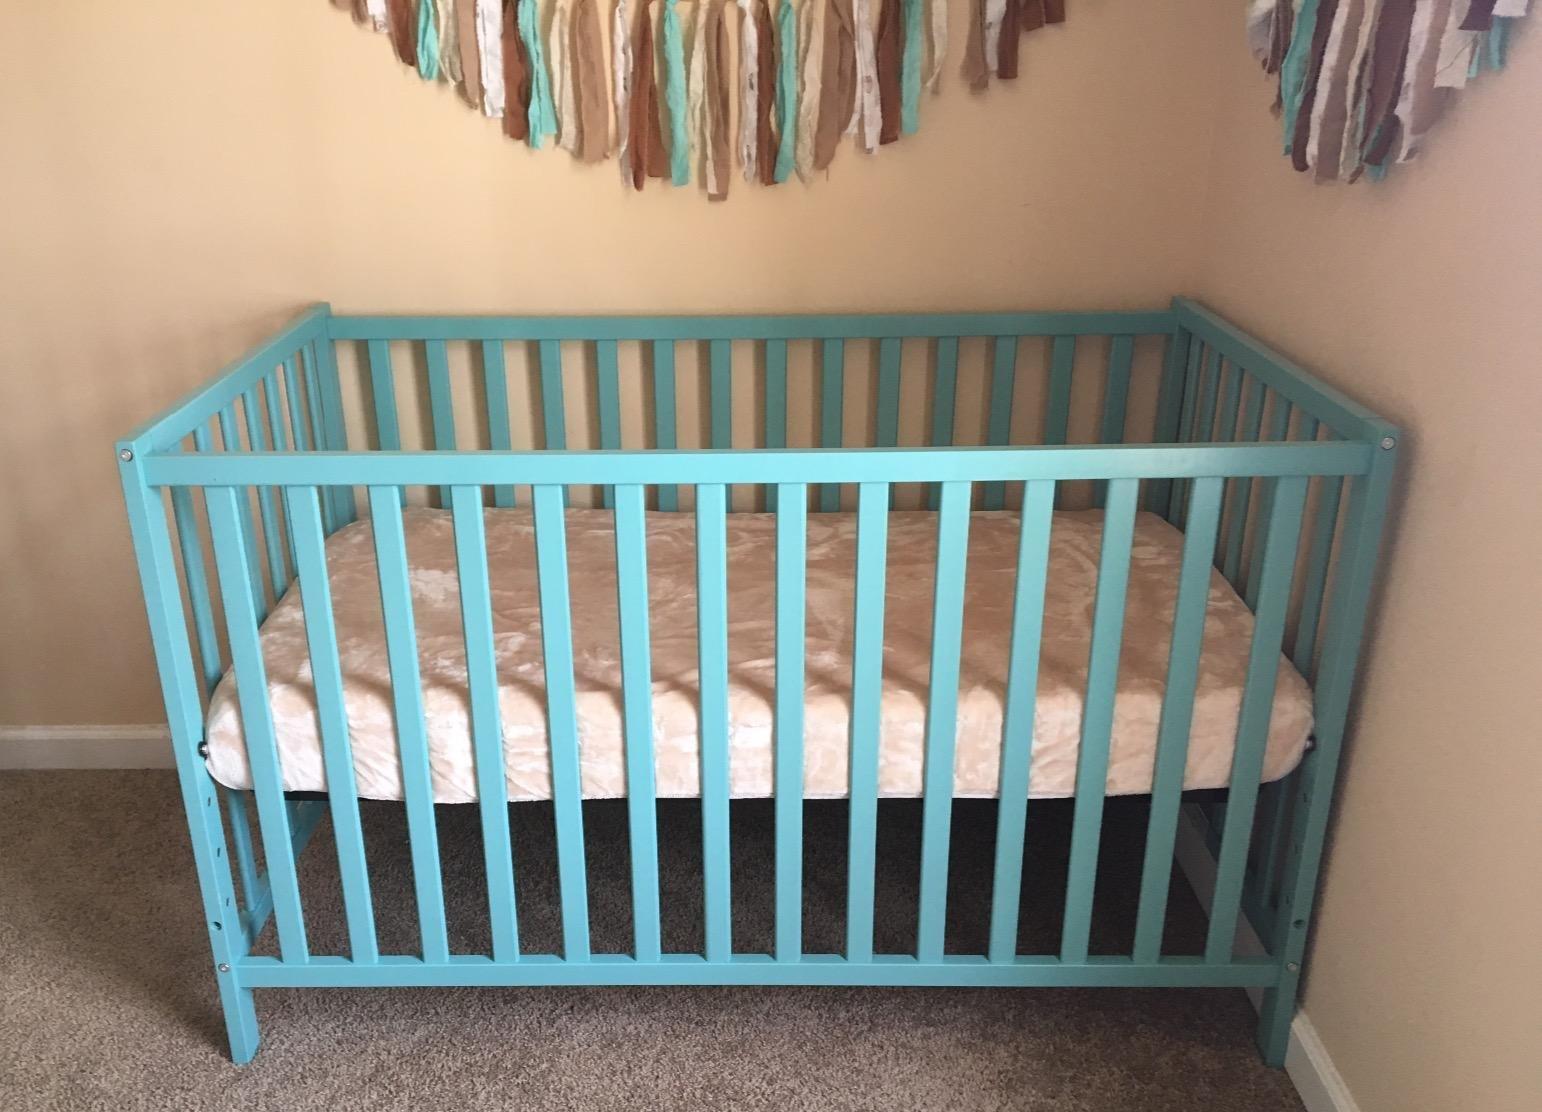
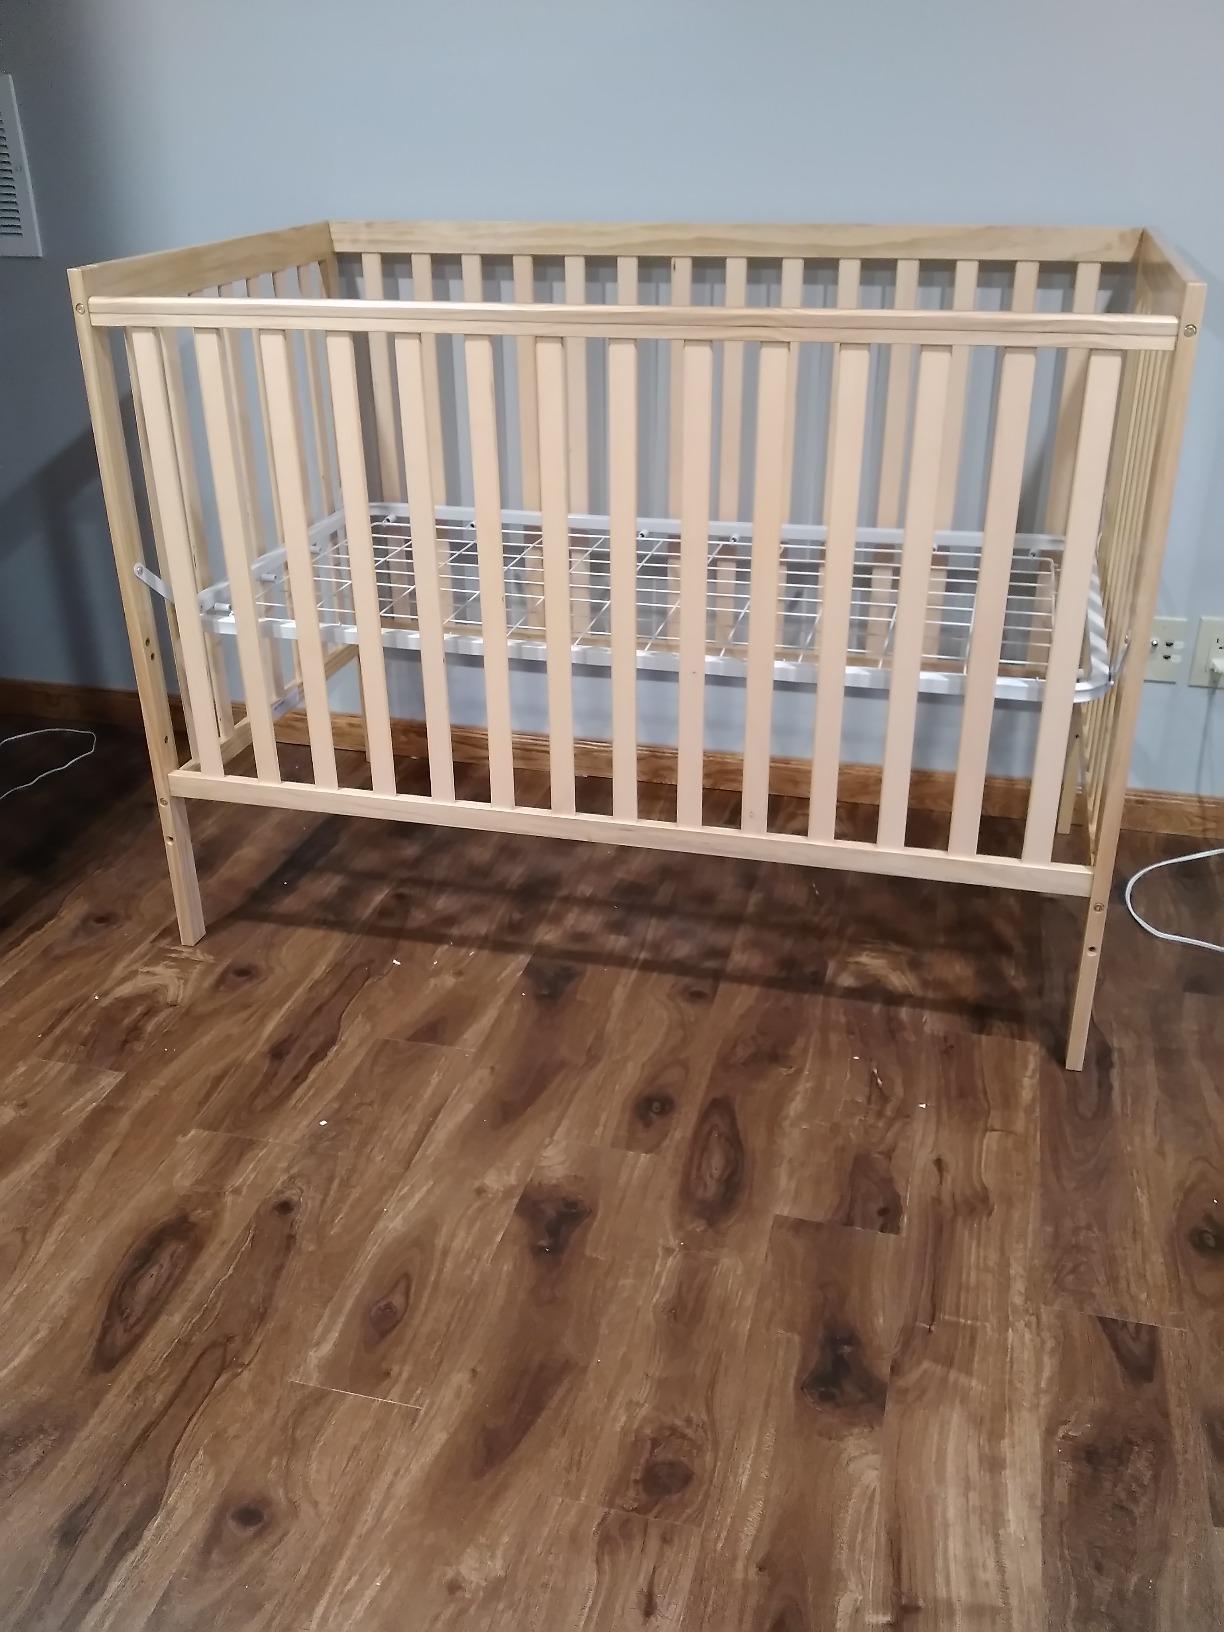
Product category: products_crib
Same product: no